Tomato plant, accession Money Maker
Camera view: vertical (180 deg); turntable rotation: 150 degrees
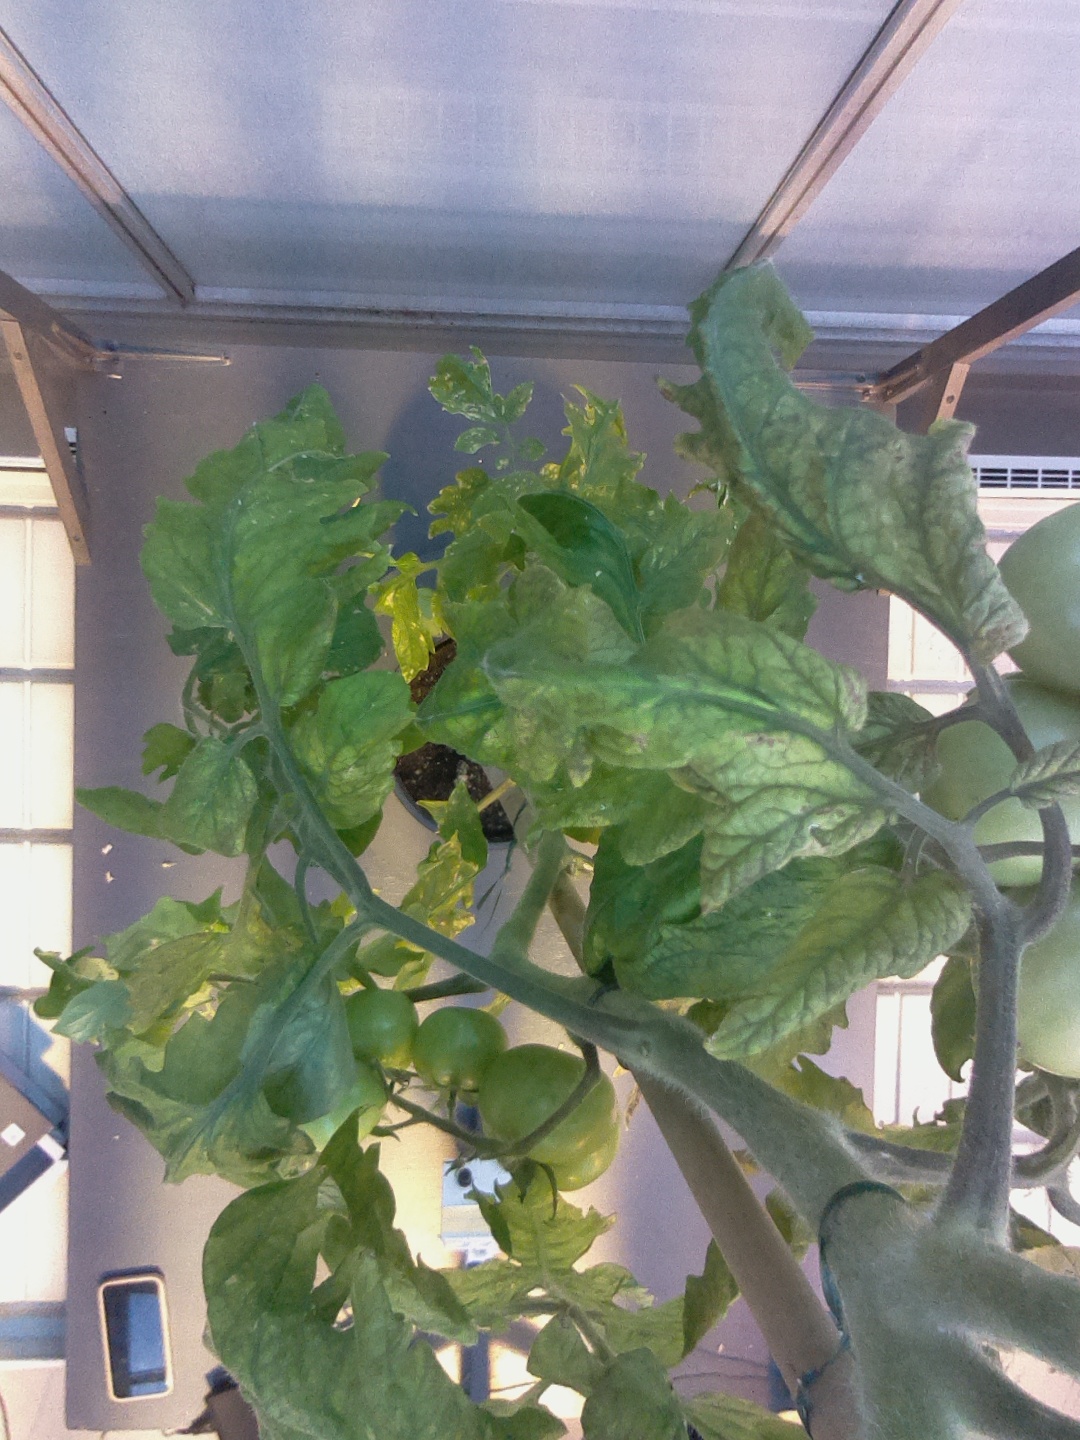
BBCH growth stage 78: 80% -90% of final fruit size